Lakshmikanthan murder case

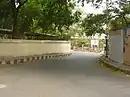
General Collins Road, Vepery

In the morning of 8 November 1944, Lakshmikanthan paid a visit to his close friend and lawyer, J. Nargunam, who lived in Vepery, a suburb in Madras. En route during return to his residence at the Venkatachala Mudali Street in Purasawalkam, another Madras suburb, by a hand-rickshaw at 10:00 (IST) in General Collins Road, he was attacked by a group of unknown assailants — one of whom stabbed him with a knife.